List of saints of Scotland

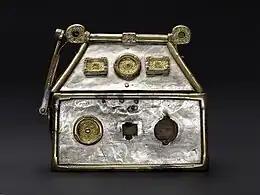
The Monymusk Reliquary, or "Brecbennoch", dates from c. 750, and purportedly enclosed bones of Columba

This is a list of saints of Scotland, which includes saints from Scotland, associated with, or particularly venerated in the Kingdom of Scotland.